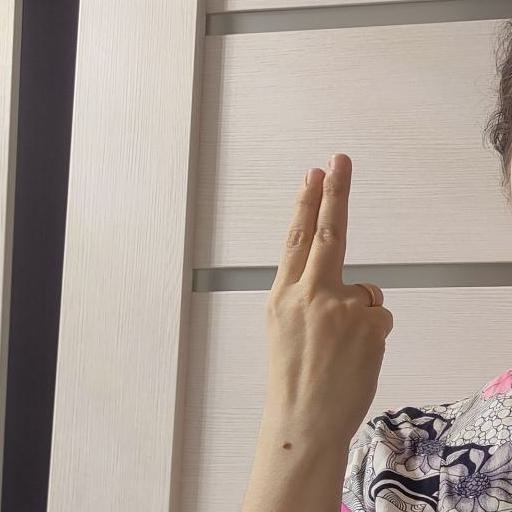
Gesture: two_up_inverted